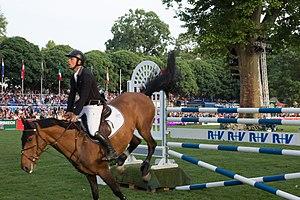
G & C Wolf, né le 17 mars 2010 à Niawer, est un cheval de saut d'obstacles du stud-book KWPN, monté par les cavaliers espagnols Sergio Álvarez Moya et Ismaël Garcia Roque.